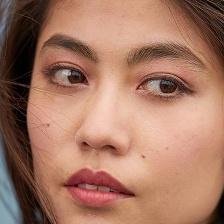
Label: faces